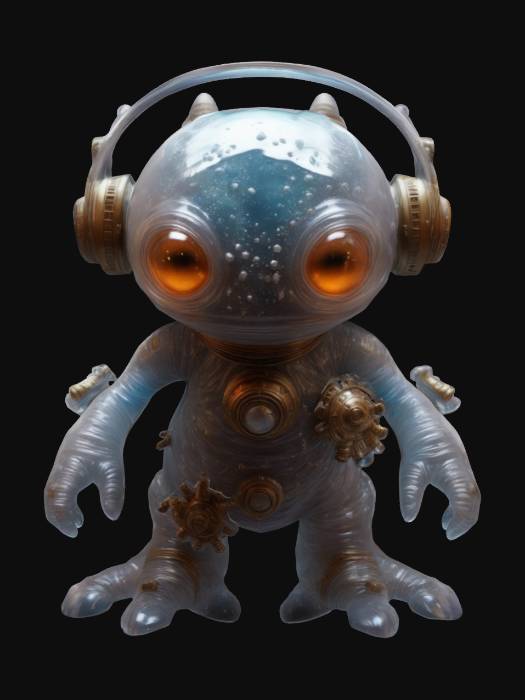
미적 점수 (1~10점): 8